Magdalena Pajala

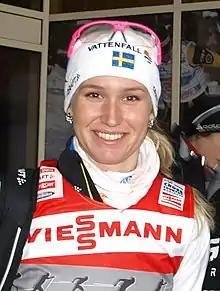
Magdalena Pajala in February 2012

Emma Magdalena Sven-Eriksdotter Pajala (born 11 March 1988) is a Swedish female cross-country skier. She has competed in the World Cup since 2008. In January 2010, Pajala participated in the 2009-10 Tour de Ski and won the sprint event in the Swedish National Championship. In Tour de Ski, she finished ninth in the freestyle sprint and 10 km classical events, and ended up at 35th place in the overall rankings. At the 2010 Winter Olympics, Pajala finished fifth in the 4 × 5 km relay and tenth in the individual sprint event. Her best World Cup finish is fourth place at a sprint event in Drammen, Norway in March 2010.